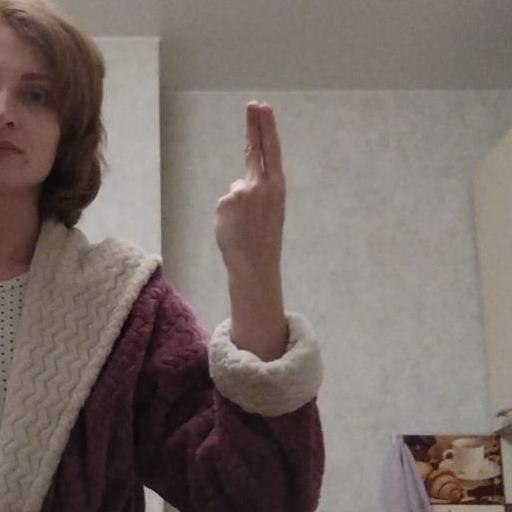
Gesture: two_up_inverted